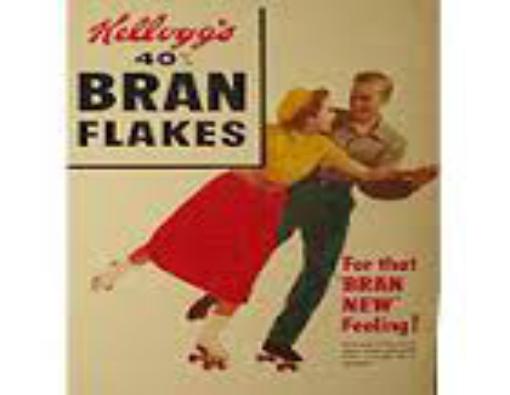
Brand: Bran Flakes
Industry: Food